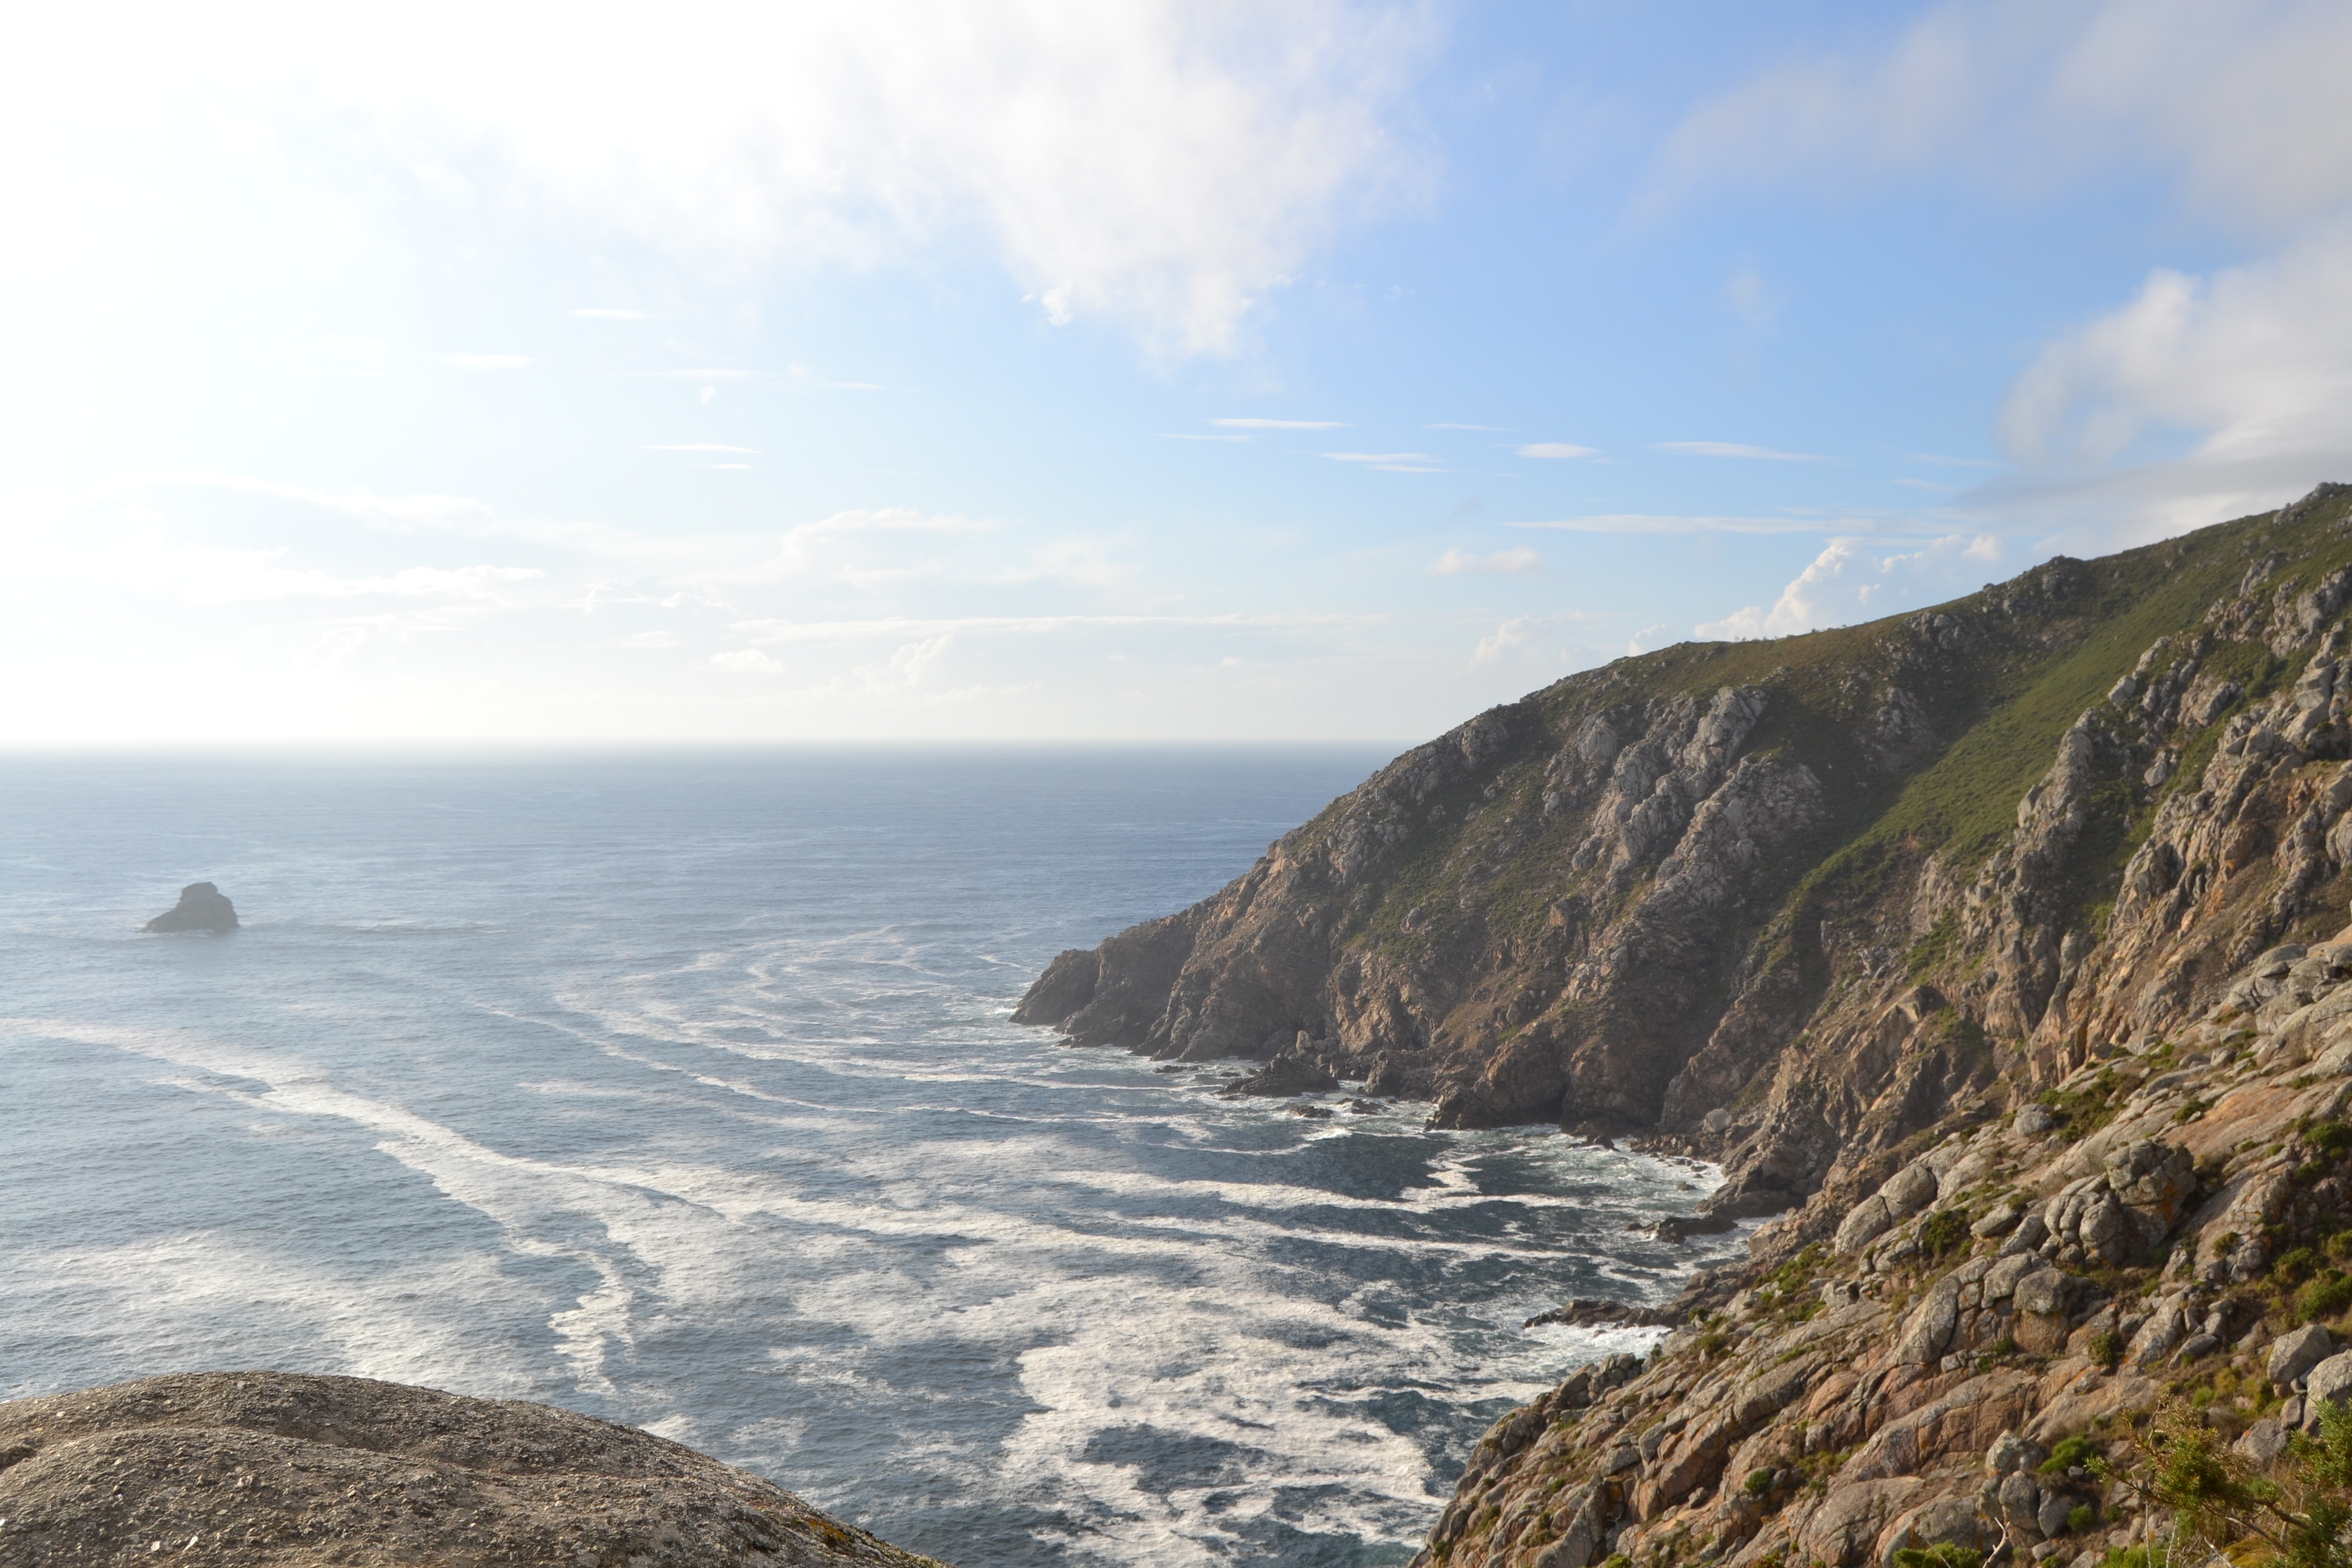
beach, landscape, sea, coast, water, rock, ocean, horizon, mountain, cloud, shore, wave, view, coastline, cliff, foam, cove, scenic, seascape, bay, fjord, terrain, body of water, rocks, waves, loch, cape, landform, geographical feature, craggywild